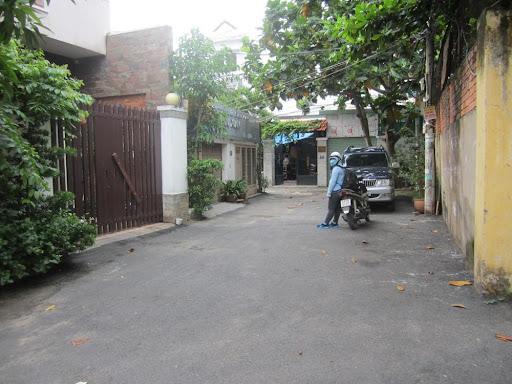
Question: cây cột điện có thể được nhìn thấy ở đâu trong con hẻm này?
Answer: cây cột điện ở ngay bên phải chiếc xe ô tô